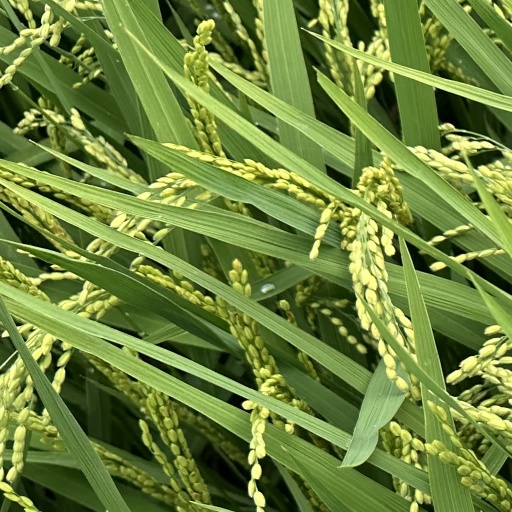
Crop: rice